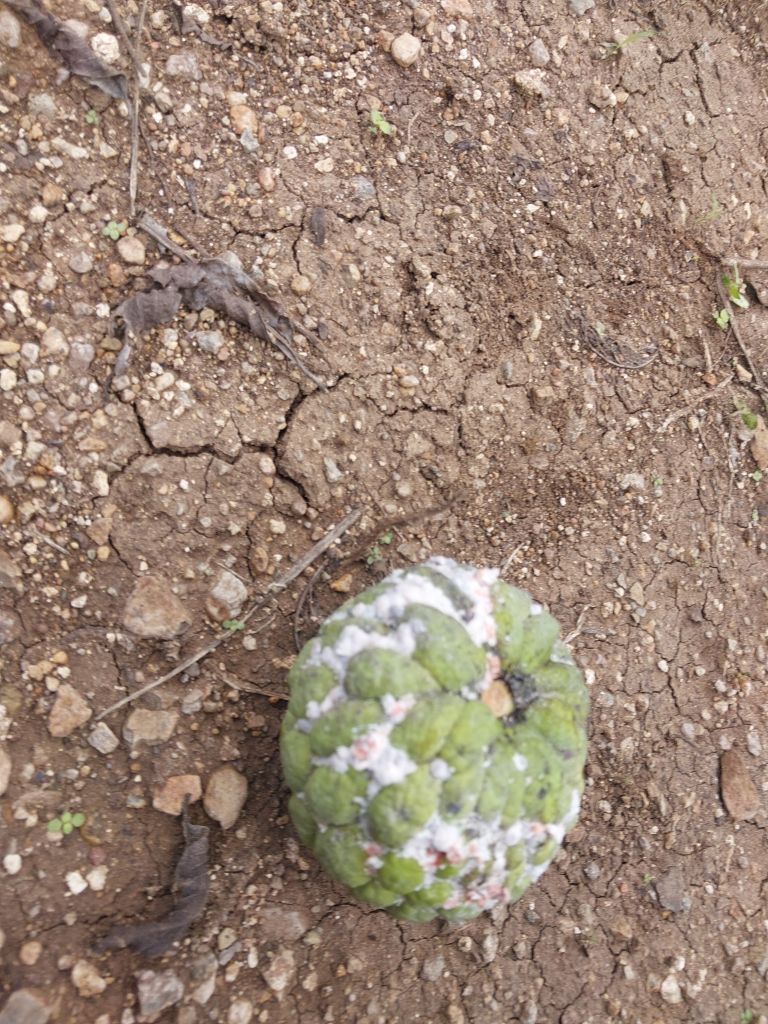
Disease label: Mealy Bug